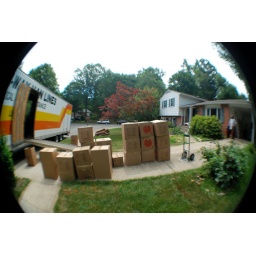
the truck is here and we're loading. Looks like we'll have an empty house by 3. 179/365